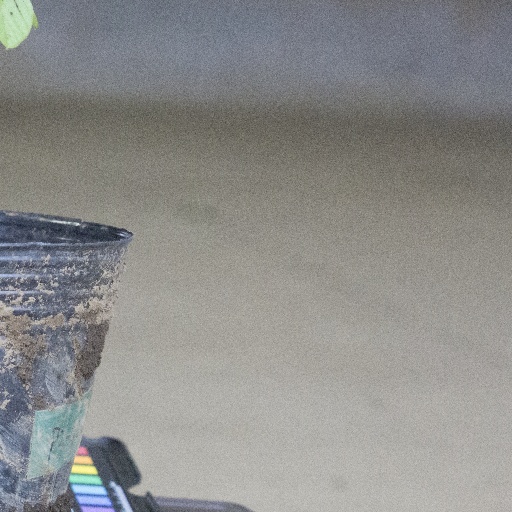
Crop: soybean